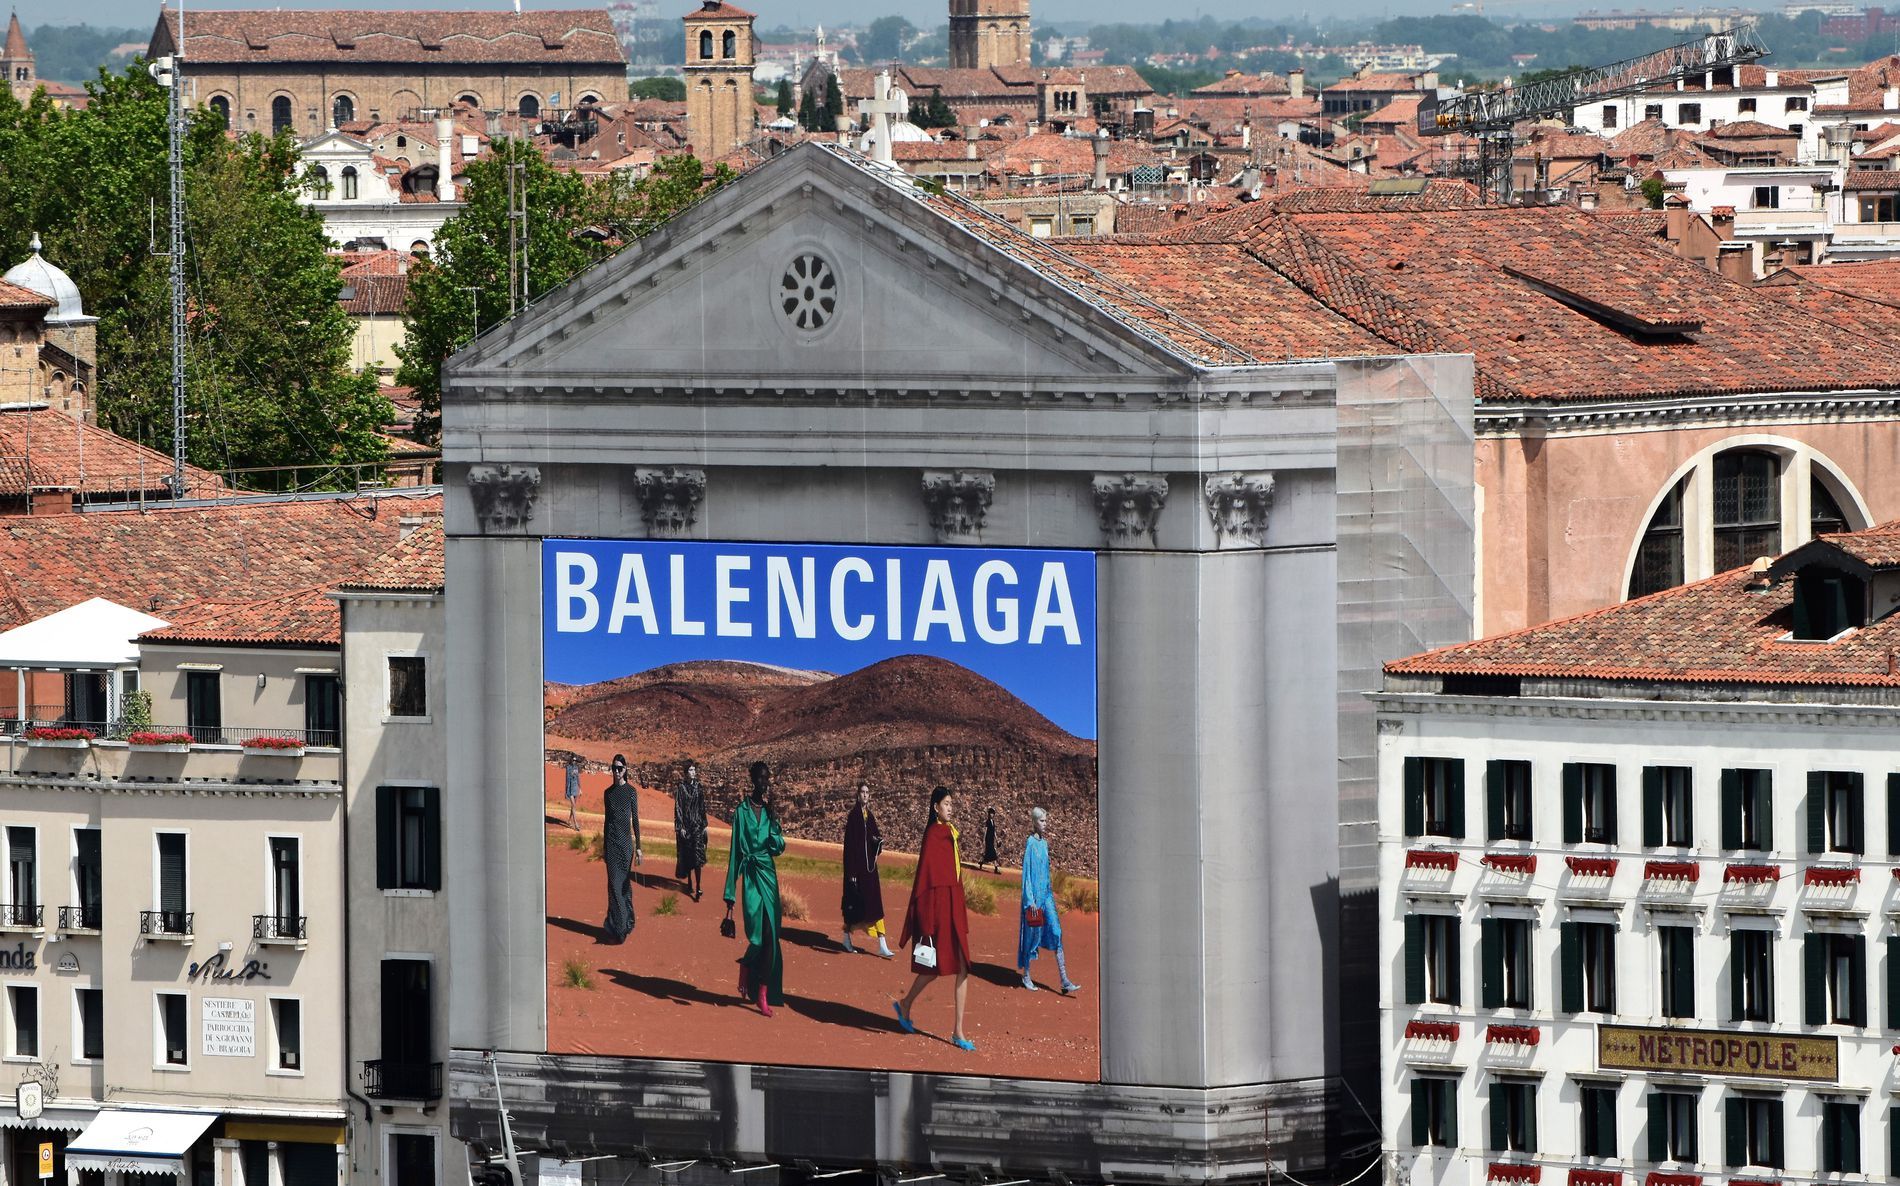
Urban Contrast
A huge Balenciaga billboard on the facade of a classic building in the middle of a European city with red roofs and historic windows
The image is taken from a high angle, giving a panoramic view of the old city while emphasizing the contrast between the classical architecture and the modern advertisement. The atmosphere is vibrant, with the warm colors of the rooftops contrasting against the blue and red tones of the advertisement, creating a striking visual contrast.
Labels: Neighborhood, City, Advertisement, Architecture, Building, House, Housing, Roof, Person, Urban, Tile Roof, Metropolis, Outdoors, Monastery, Condo, Shelter, Villa, Road, Street, sign, Trees, scaffold, Windows
Camera: NIKON CORPORATION NIKON D5500
Lens: 70-300mm f/4.5-5.6, AF-S VR Zoom-Nikkor 70-300mm f/4.5-5.6G IF-ED
Aperture: F10
Exposure: 1/250 sec
ISO: 400
Focal length: 170.0 mm